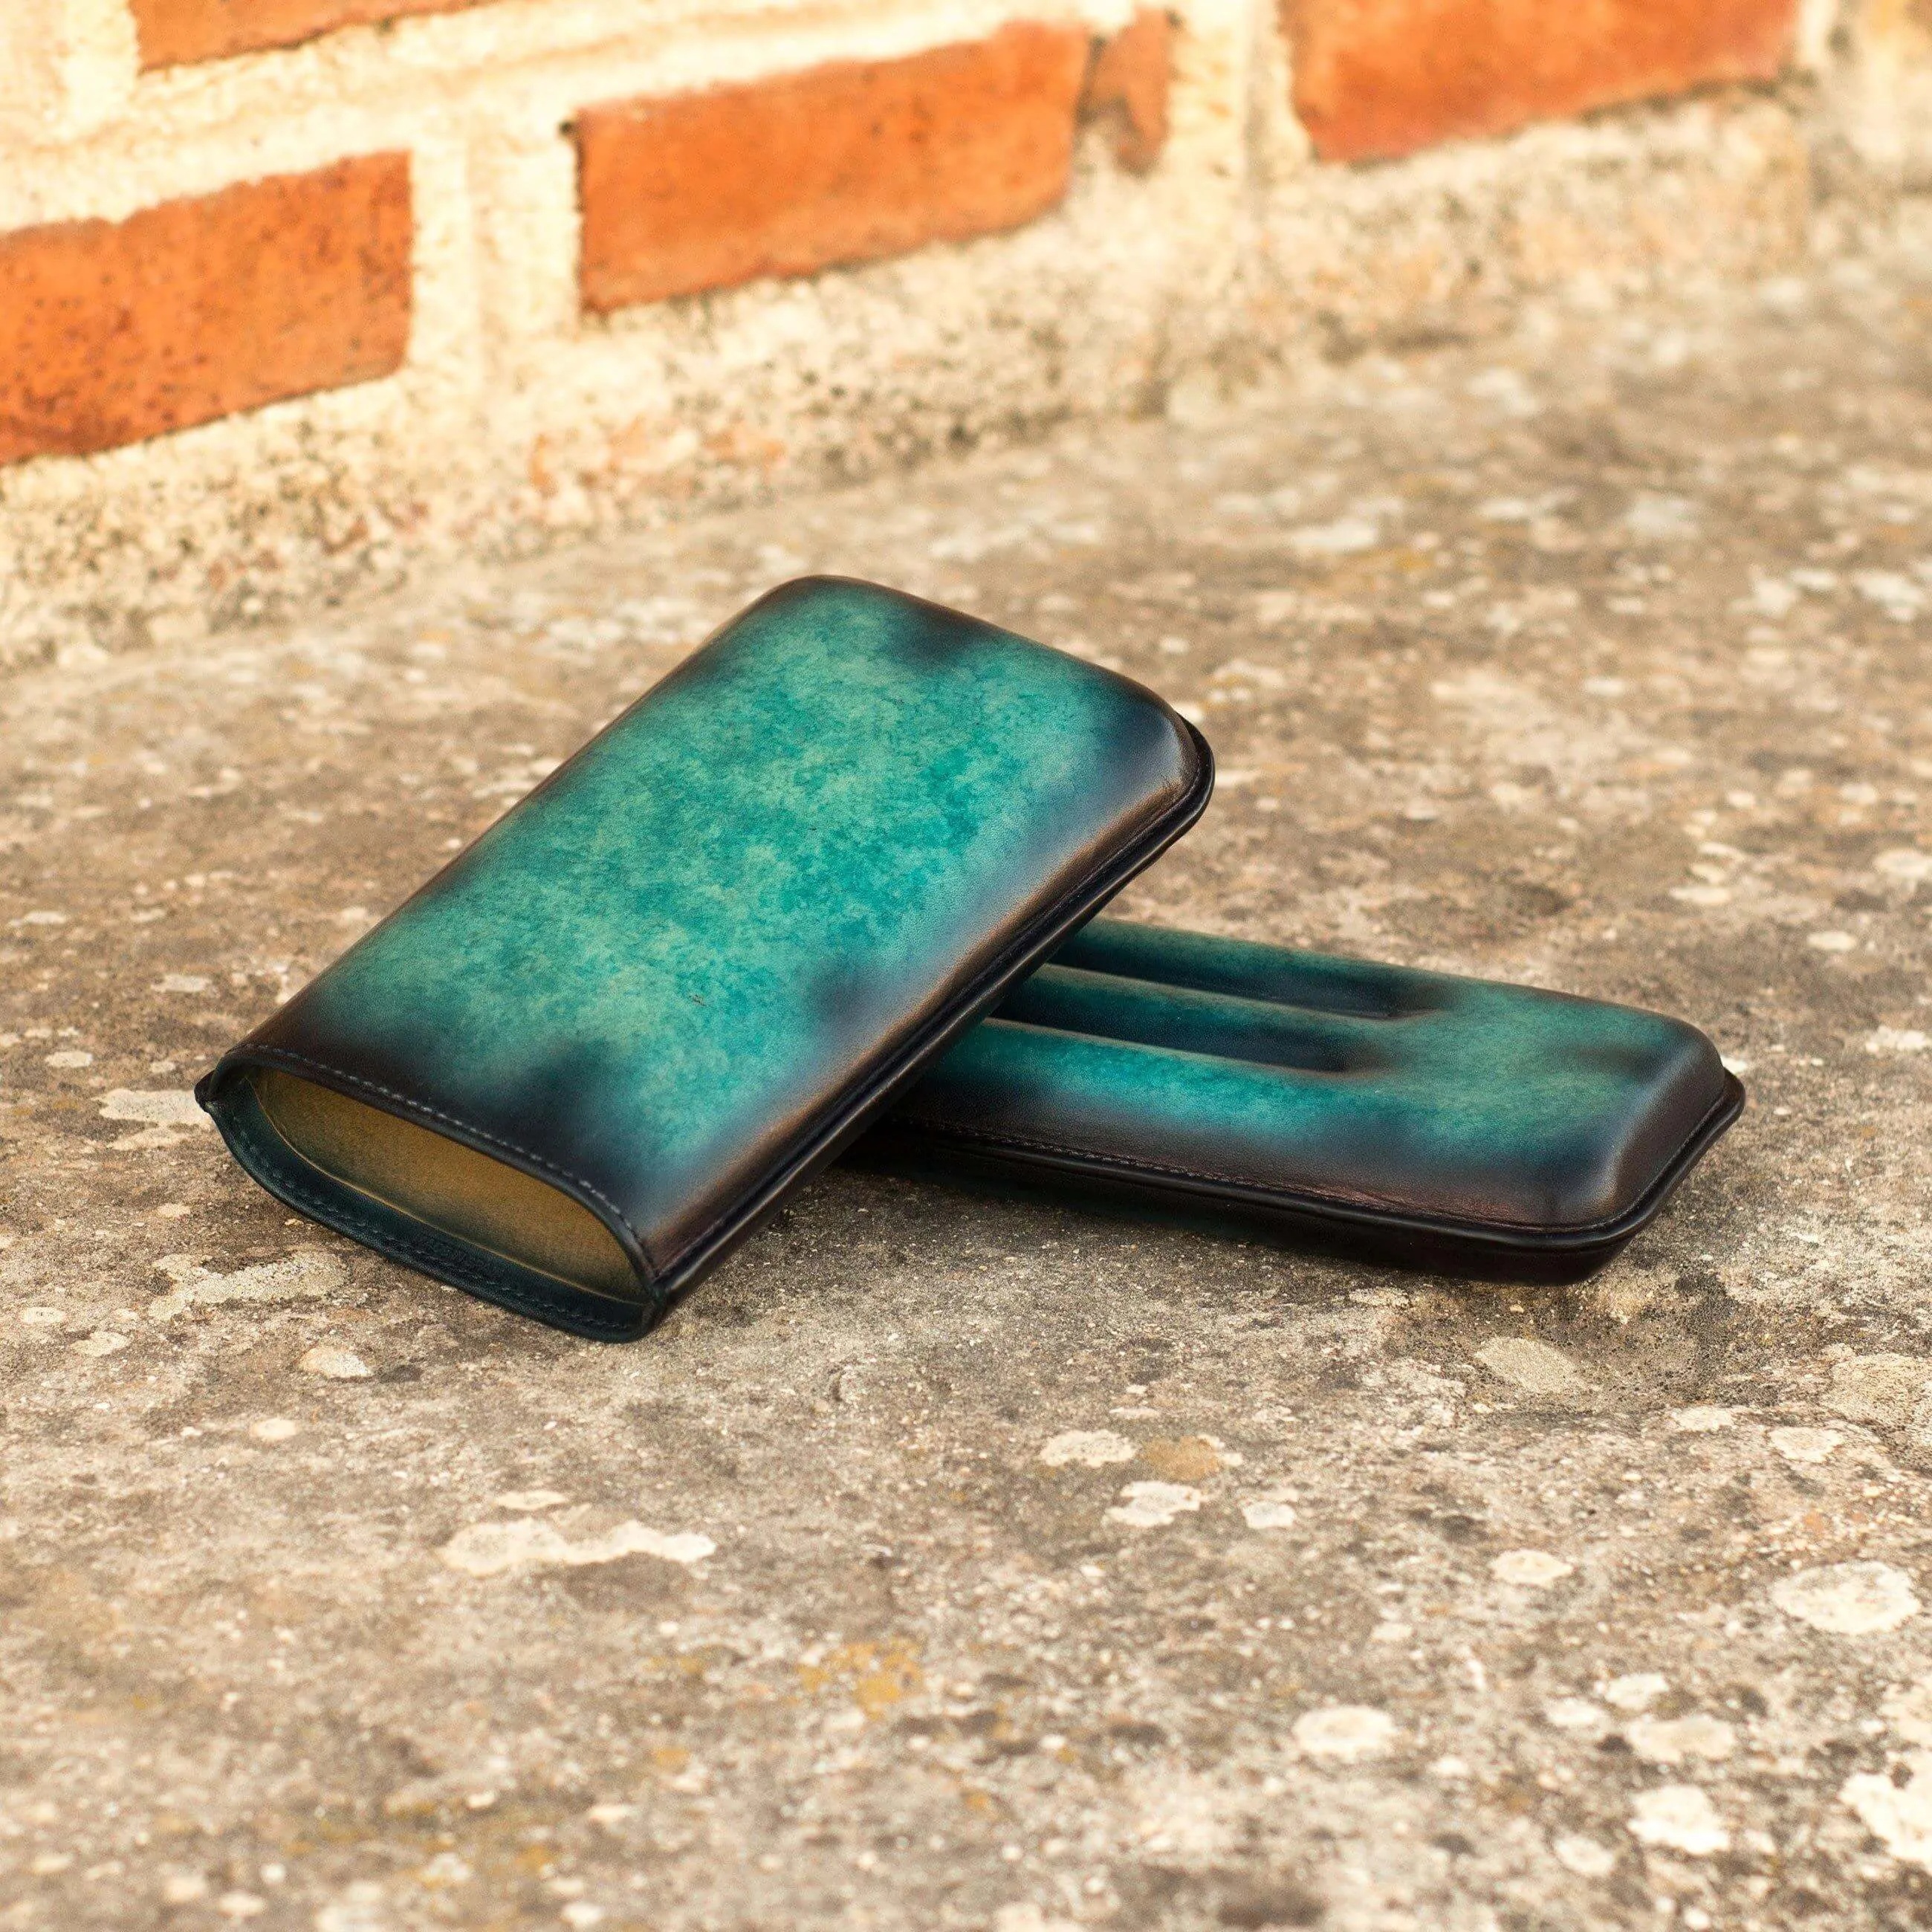
Chico Triple Patina Cigar Case II
With a capacity for three cigars, the cigar case is a must for those wanting to carry their cigars in style. Its exclusive design has taken to the next level this key item which is highly demanded by every cigar lover. Its compact dimensions — 6.7 x 3.55 x 1.18 inches / 17 x 9 x 3 cm — make it easy to carry in your pockets. Materials: turquoise crust patina A unique savoir-faire All our bags & leather goods are handmade —current artisans for the most recognized and luxurious brands in Italy and France. Excellence in craftsmanship has been at the very heart of their products for almost 90 years. Hallowed traditions and century-old knowhow are preserved and revived in their creations. Their tanners and leather workers have been rewarded for their unique savoir-faire.
Brand: Que Shebley
Category: Home & Garden > Smoking Accessories > Cigar Cases